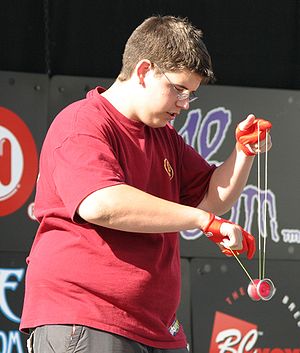
Yoyo
Finalist i 1A divisionen i "the 2004 US nationals" i Chico, CA
Yoyoen er et stykke legetøj, bestående af to lige store runde plader, diske, bestående af enten plastic, træ, eller metal, sat sammen på en aksel, hvorom der er snoet en lang snor. Ved 'normal' legetøjs-yoyo er snoren knap en meter lang. I den anden ende af snoren er der en løkke.